St. Clair station

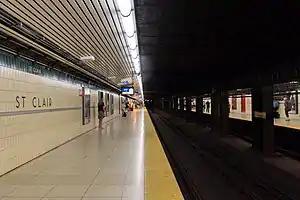

St. Clair is a subway station on Line 1 Yonge–University in Toronto, Ontario, Canada. The station opened in 1954 as part of the original Yonge Street subway.